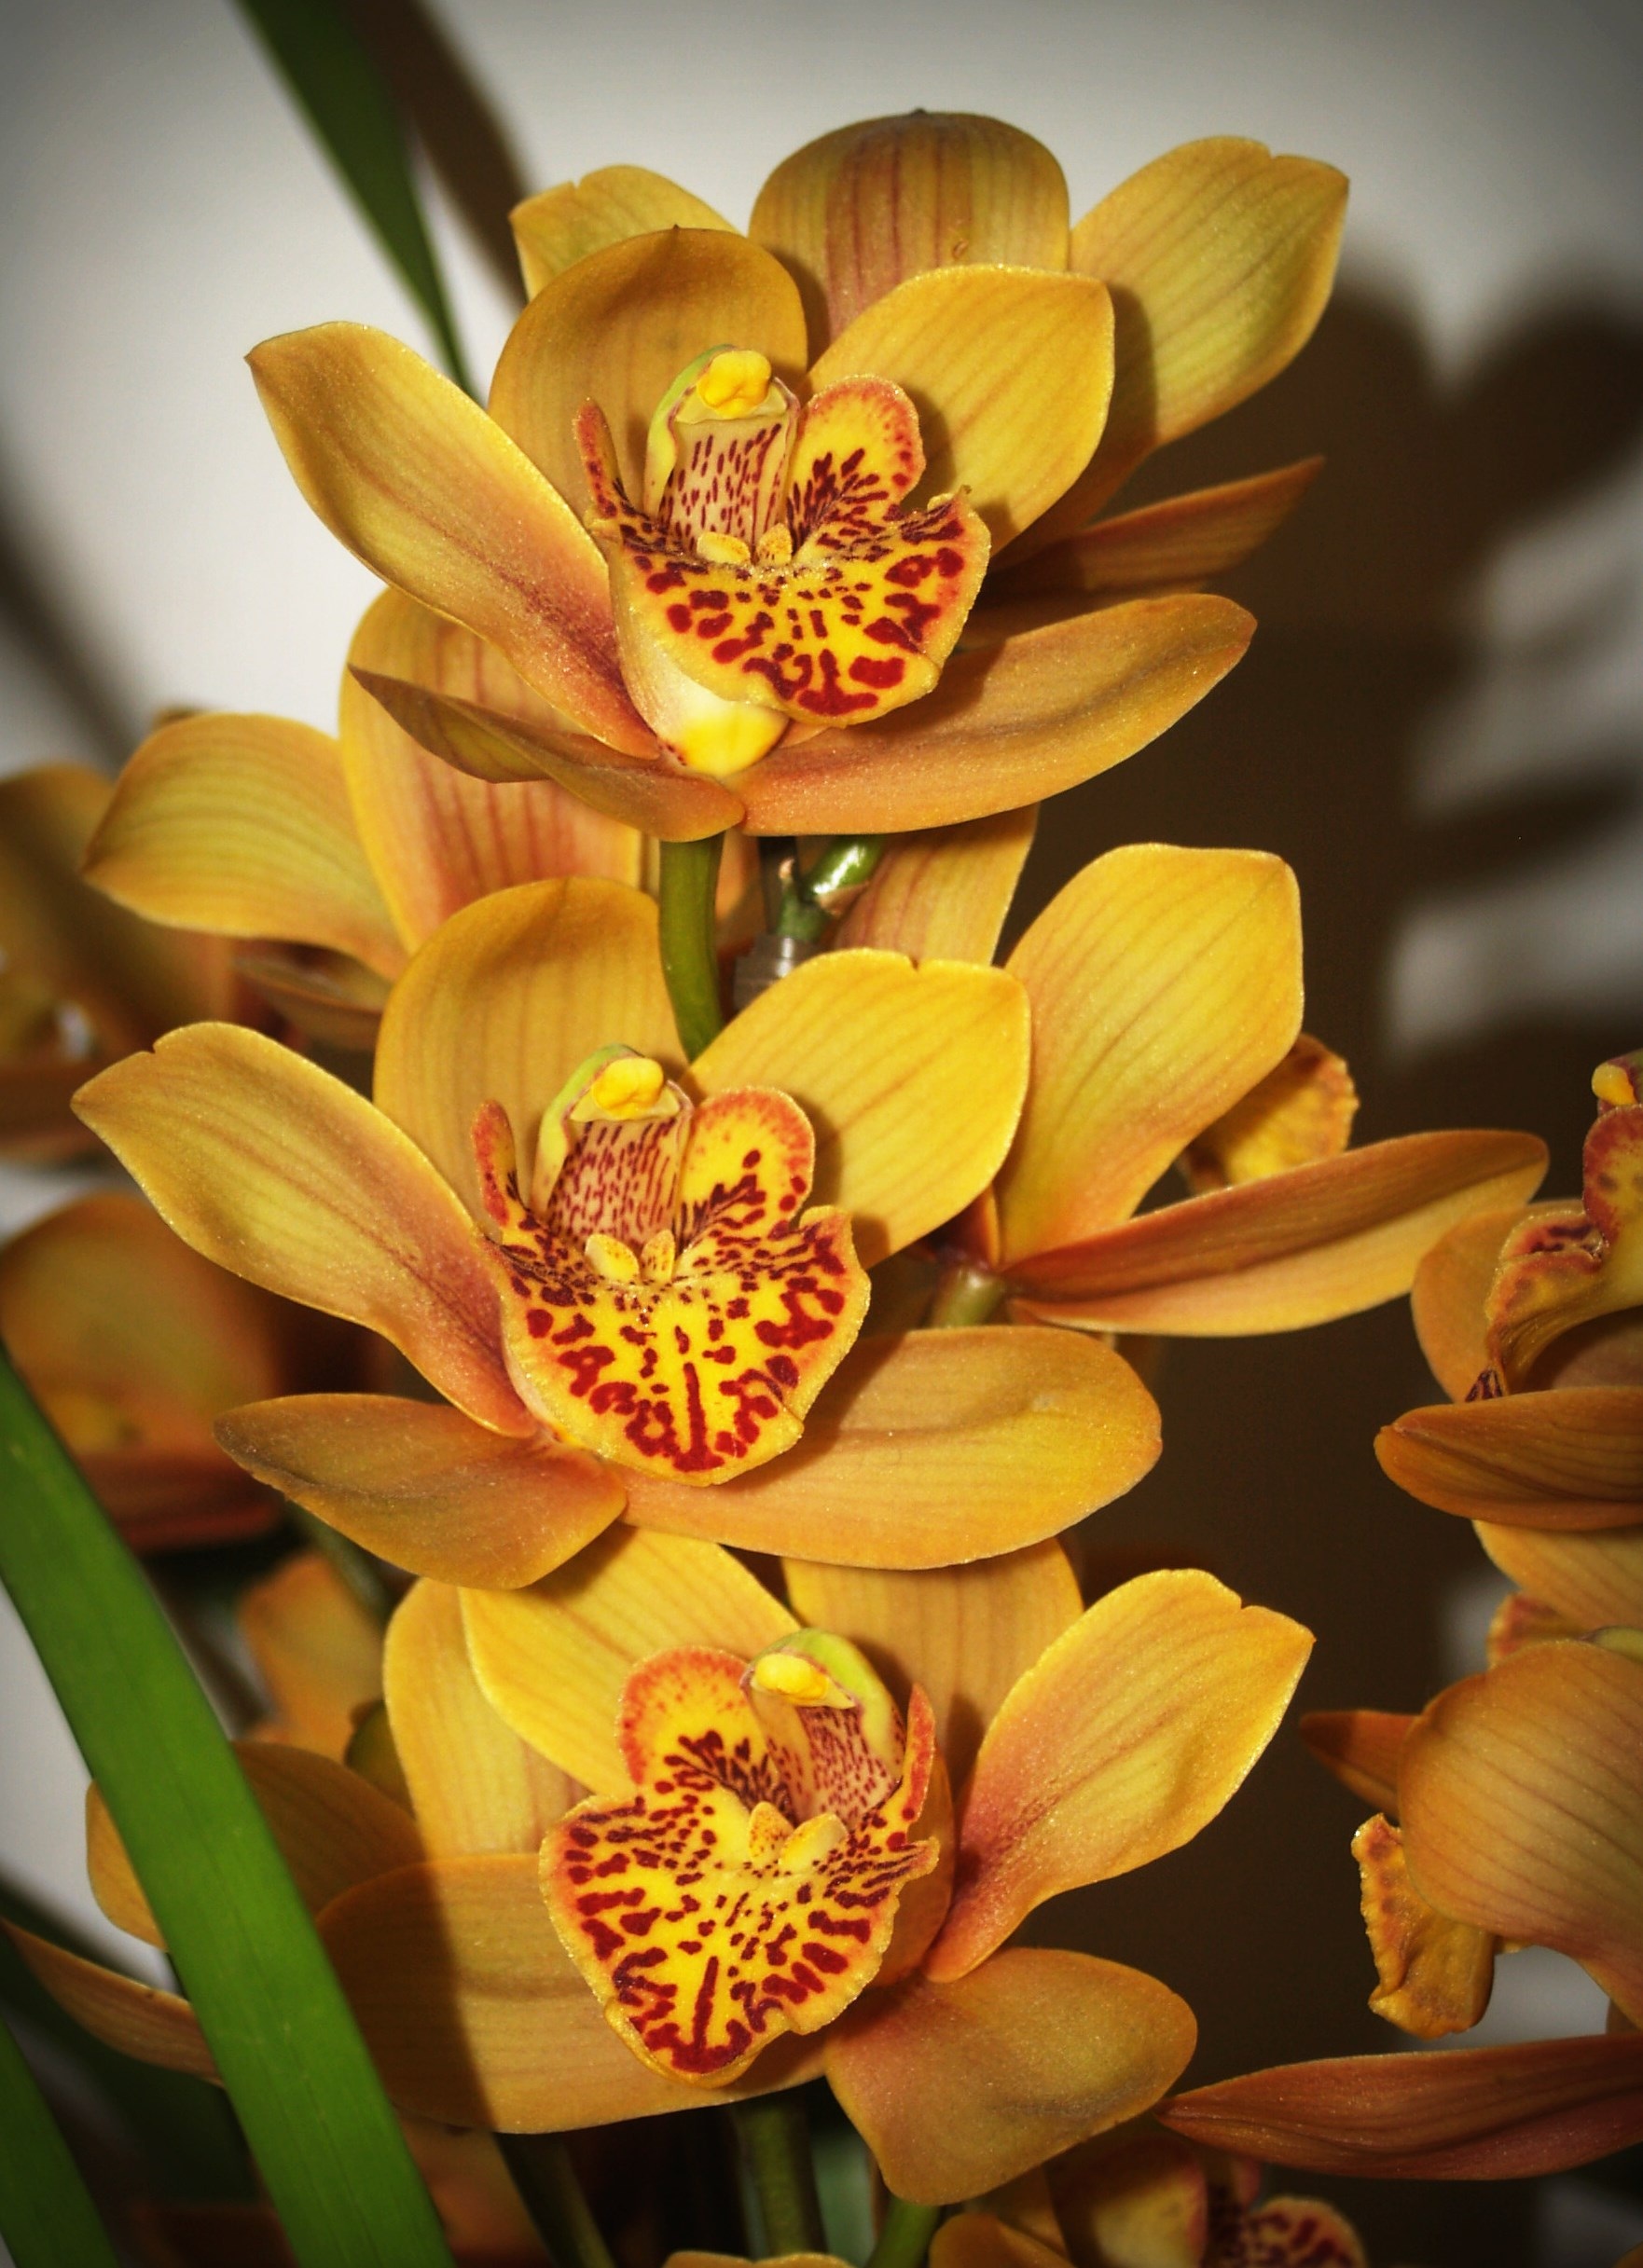
nature, blossom, growth, plant, white, flower, petal, bloom, isolated, green, red, collection, tropical, natural, fresh, botany, set, colorful, yellow, pink, flora, orchid, bright, collage, beauty, lily, montage, vibrant, floristry, selection, macro photography, variation, flowering plant, land plant